Daemonic (novel)

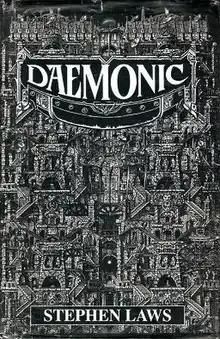
First edition

Daemonic is a novel by Stephen Laws published by Hodder & Stoughton in 1995.